Chilobrachys

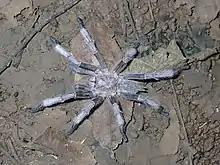
A "Chilobrachys dyscolus" tarantula.

They have special stridulating organs in their chelicerae, which are made of short spines. Males have a palpal bulb which ends in a long and slender blade like spine, females have one pair of spermatheca. The anterior eyes form almost a straight line. Their legs have a narrower scapulae at the tip of the metatarsus.